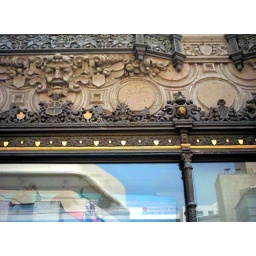
kodak theater (home of the oscars) reflected in window outside the el capitan theater. hollywood california